Susan Hayward

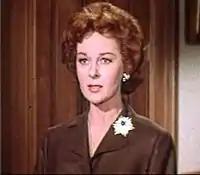
Hayward in "Ada" (1961)

In 1956, she was cast by Howard Hughes to play Bortai in the historical epic "The Conqueror", as John Wayne's leading lady. It was critically deprecated but a commercial success. She did a comedy with Kirk Douglas, "Top Secret Affair" (1956) which flopped.